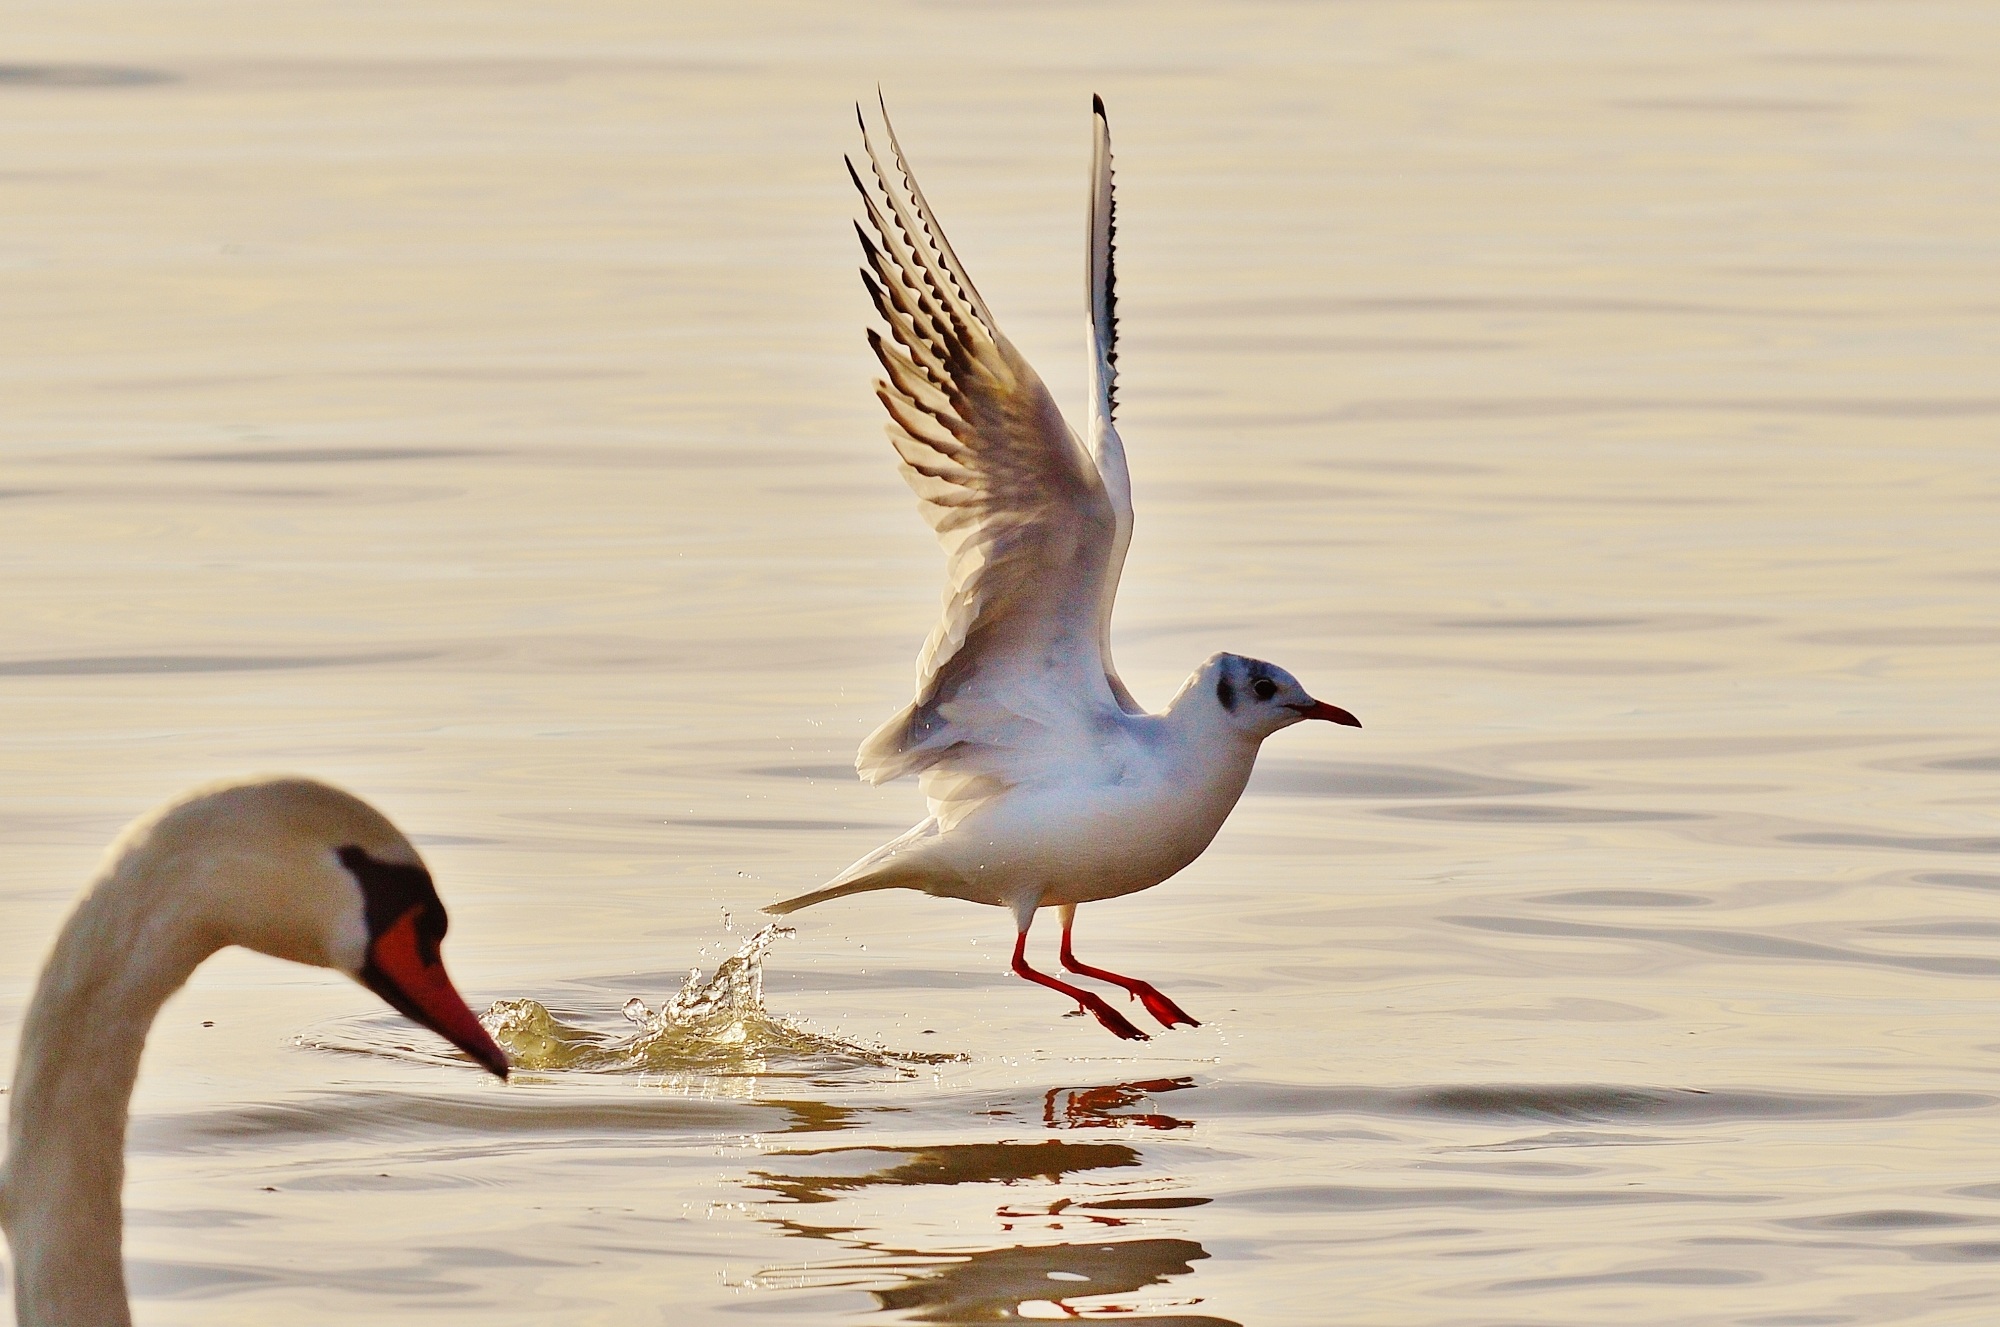
water, bird, wing, lake, seabird, seagull, wildlife, beak, feather, fauna, plumage, swan, vertebrate, water bird, animal world, shorebird, sandpiper, redshank, lake constance, charadriiformes